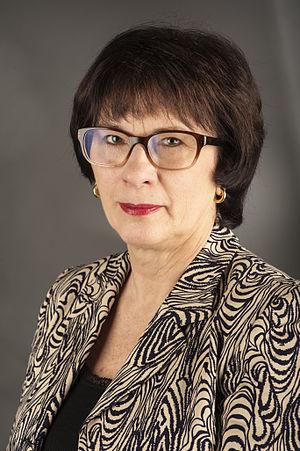
Sandra Kalniete, née le 22 décembre 1952 à Kolpachevo, est une femme politique et femme de lettres lettonne. Elle a été membre du groupe Amato. Elle appartient au parti Unité.
Cet article présente la liste des députés européens de Lettonie élus lors des élections européennes de 2019 en Lettonie.
Cet article présente la liste des ministres lettons des Affaires étrangères, de 1990 à aujourd'hui.